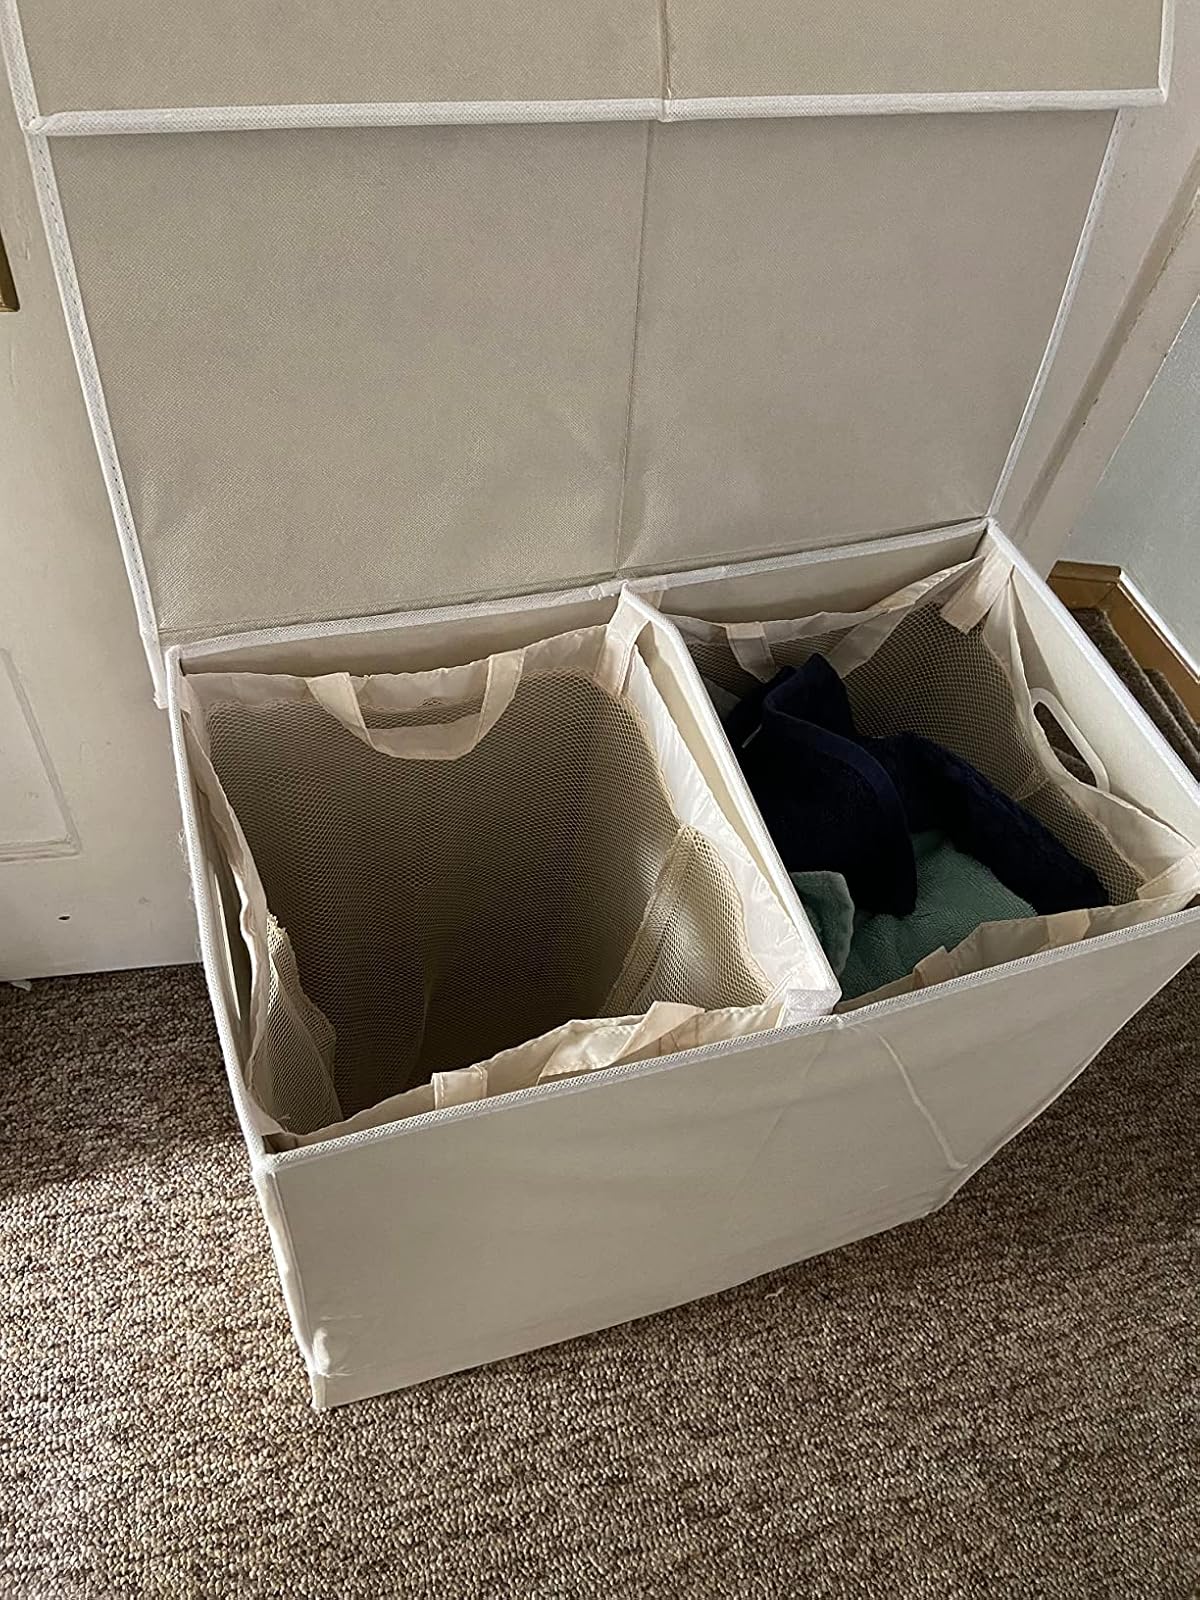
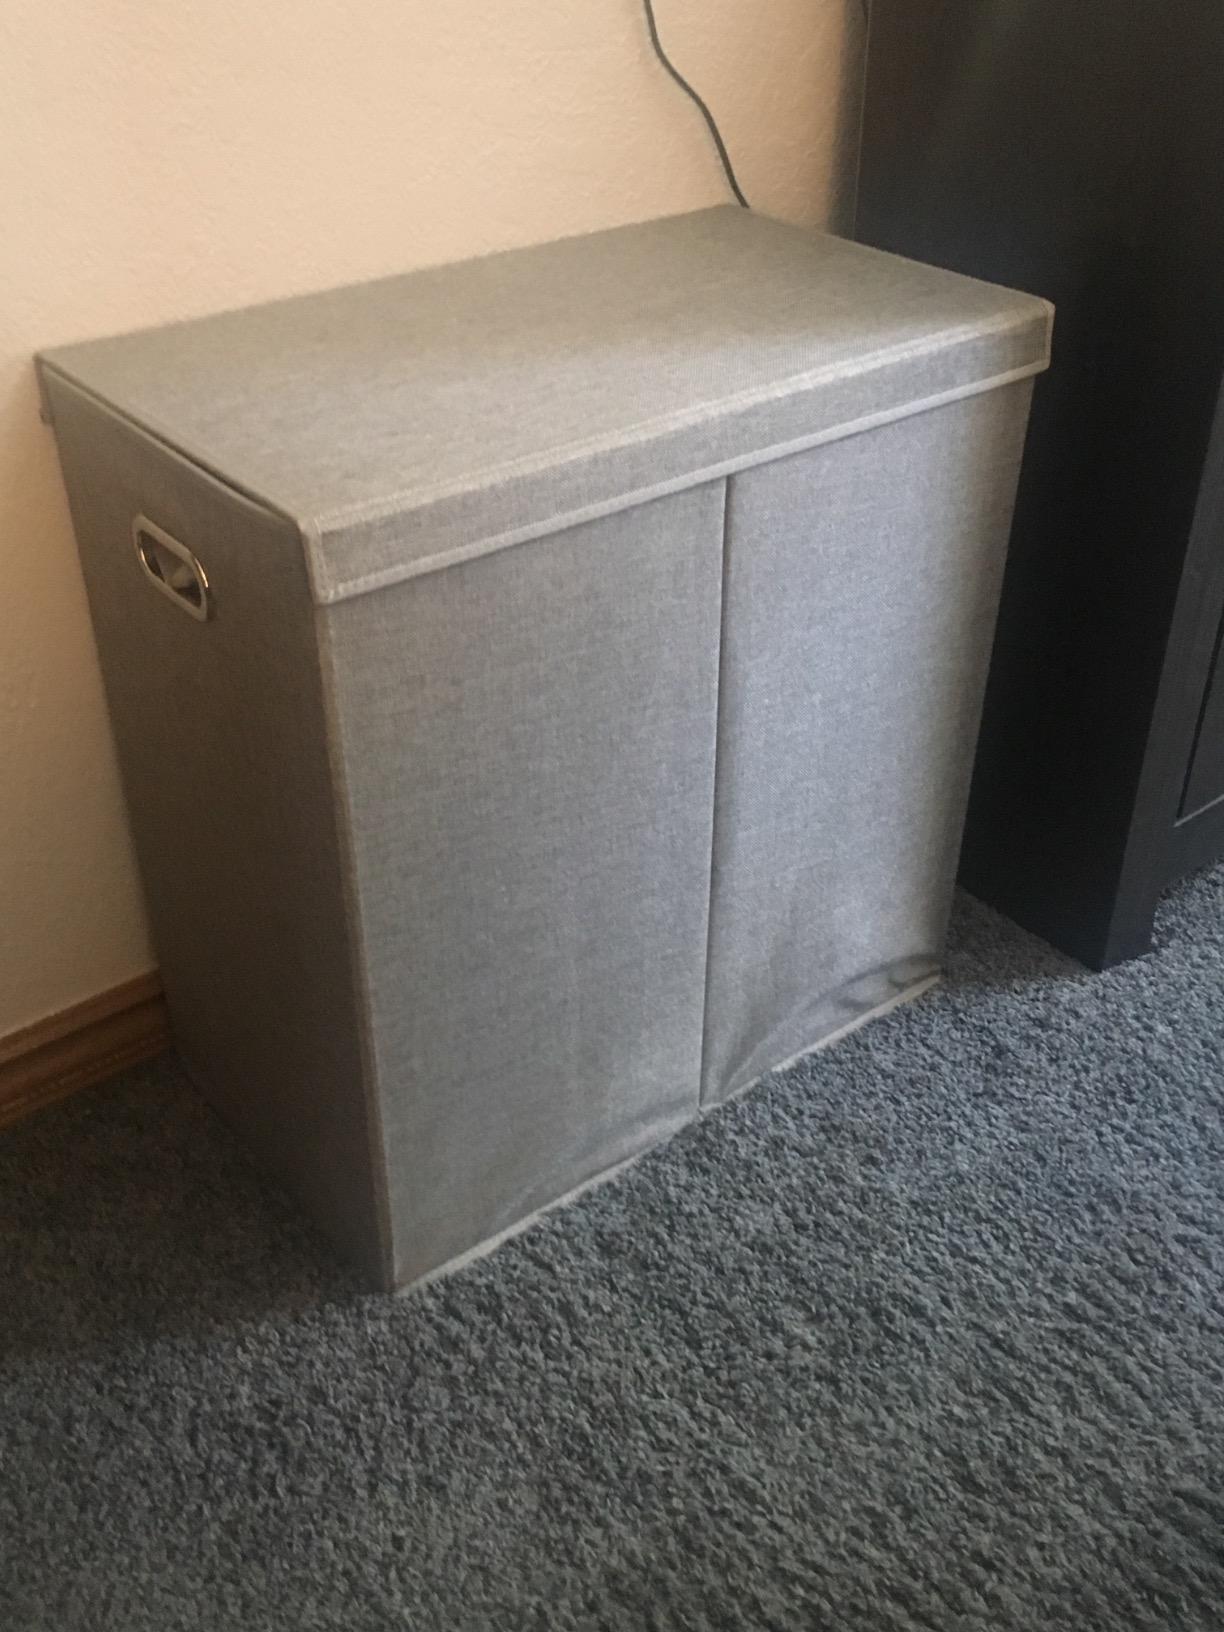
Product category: items_hamper
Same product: no